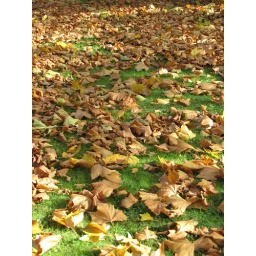
grass in front of our house